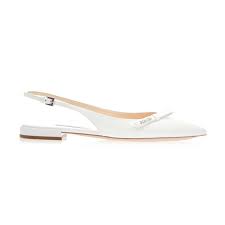
Label: Ballet Flat